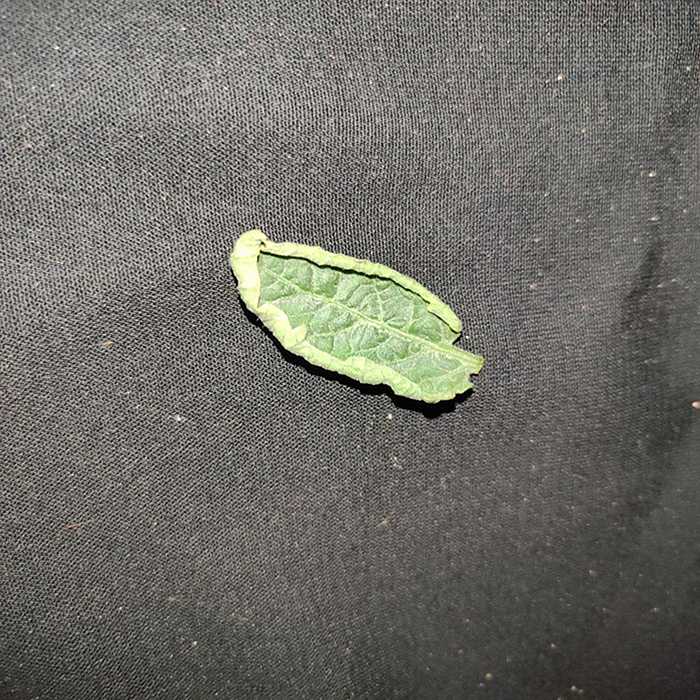
Plant: Tomato
Label: Tomato leaf curl virus